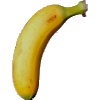
Label: banana_lady_finger